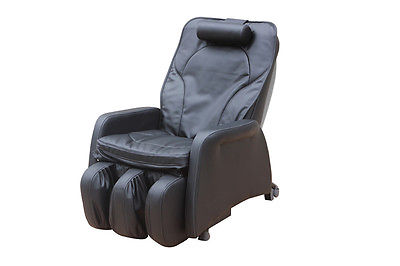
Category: table